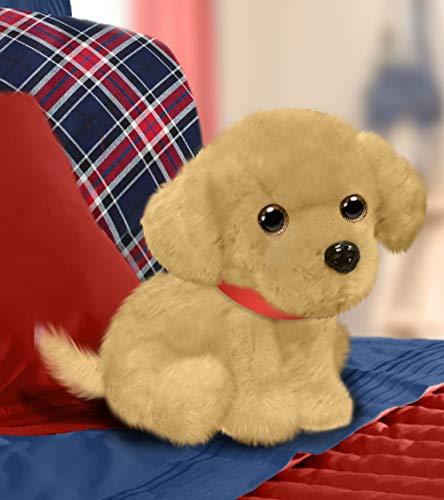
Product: First & Main 7" Wuffles Tan Lab Sadie Dog
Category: Toys & Games | Stuffed Animals & Plush Toys | Stuffed Animals & Teddy Bears
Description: Sitting tan dog with red collar.
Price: $10.99
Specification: ProductDimensions:10x10x10inches|ItemWeight:0.8ounces|ShippingWeight:0.8ounces(Viewshippingratesandpolicies)|DomesticShipping:ItemcanbeshippedwithinU.S.|InternationalShipping:ThisitemcanbeshippedtoselectcountriesoutsideoftheU.S.LearnMore|ASIN:B005PFFKS2|Itemmodelnumber:3324|Manufacturerrecommendedage:0-8years